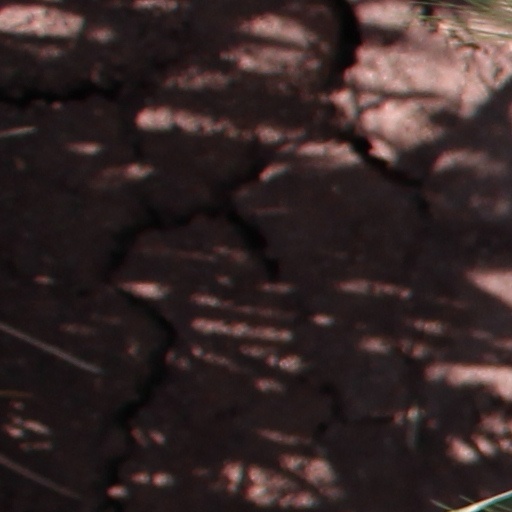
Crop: wheat